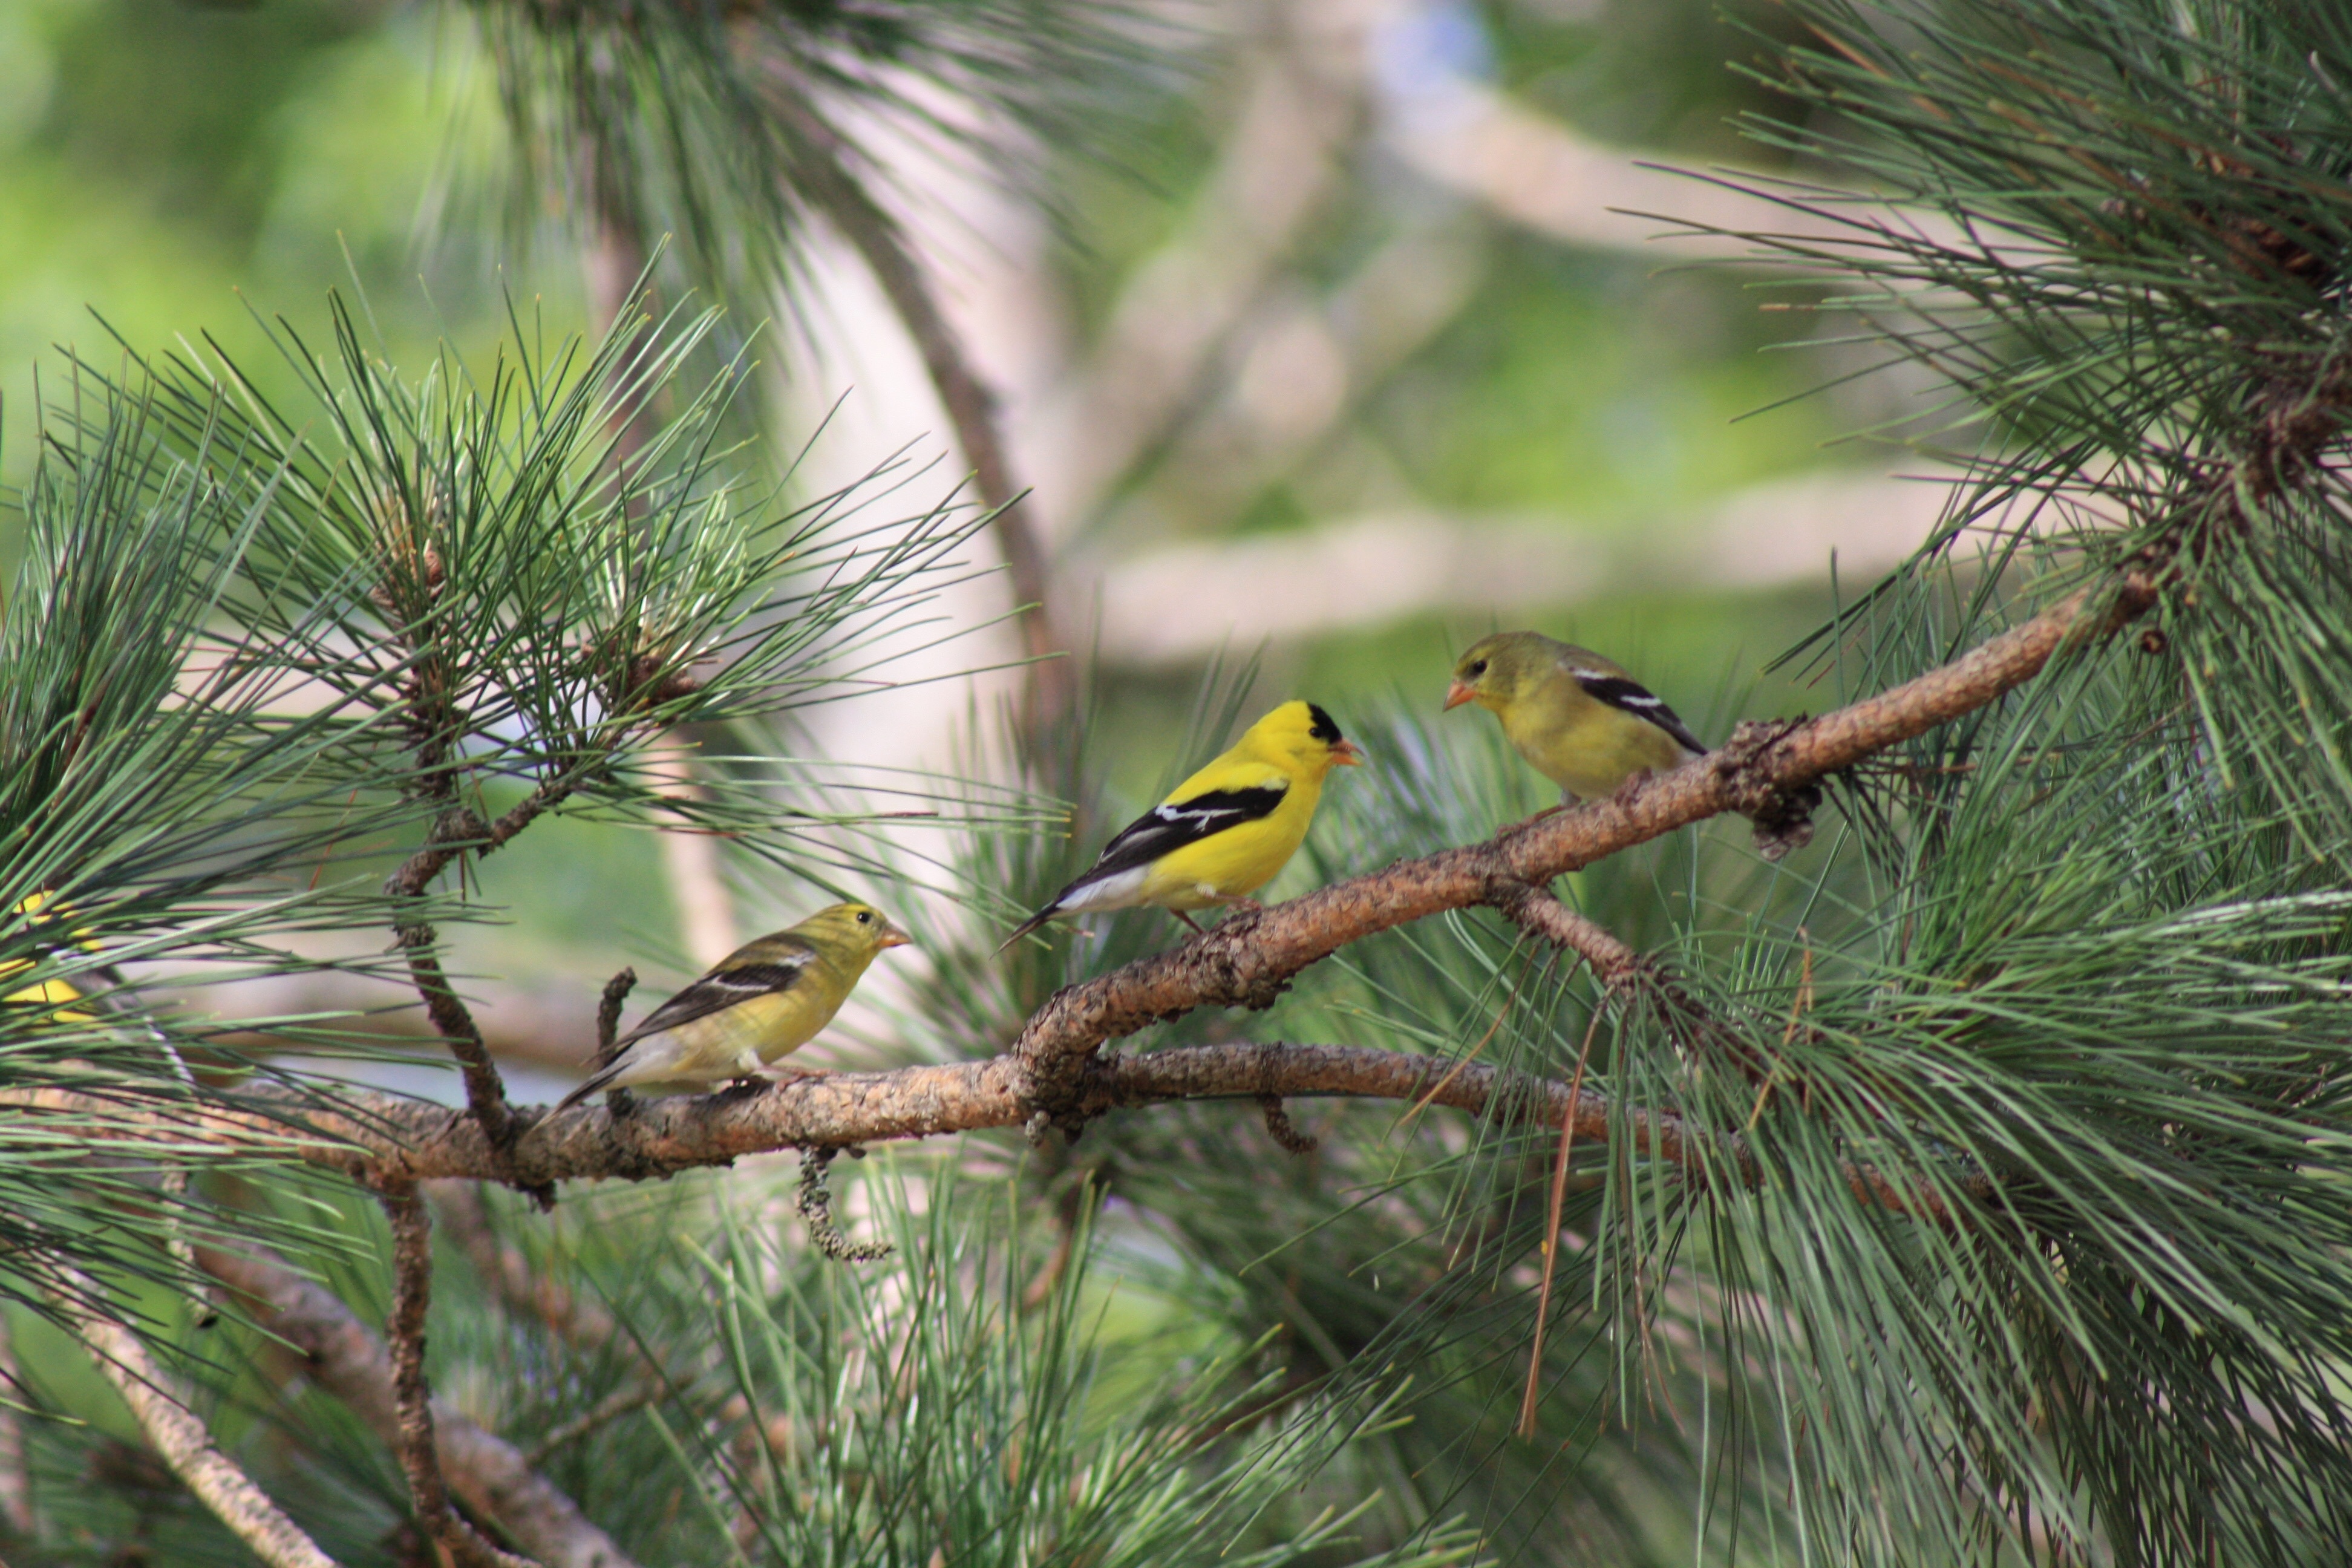
tree, nature, branch, bird, plant, flower, wildlife, flora, fauna, twig, conifer, spruce, chickadee, woody plant, perching bird